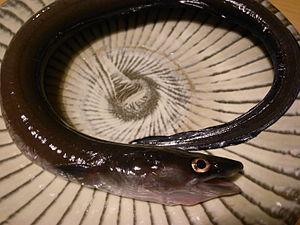
Les membres du genre Conger sont les congres proprement dits. Ce sont des poissons téléostéens anguilliformes, serpentiformes formant l'un des genres principaux de la sous-famille des Congrinae, famille des congridés.